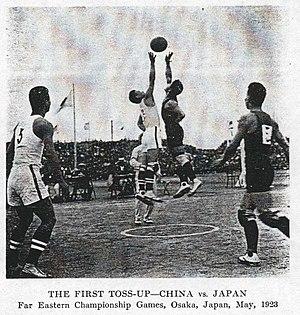
Les Jeux de l'Extrême-Orient de 1923 sont la sixième édition de cette compétition multisports; ils ont opposé la Chine, le Japon et les Philippines, et se sont tenus du 21 au 25 mai à Osaka, dans l'Empire du Japon. C'est la première et seule fois qu'Osaka a accueilli l'événement, en rupture avec l'usage selon lequel la capitale Tokyo était le lieu japonais traditionnel d'organisation. Java, la Thaïlande et l'Indochine française ont été invitées à y participer, mais ont refusé de venir. Un total de huit sports a été joué au cours de l'événement de cinq jours.
Les Jeux de l’Extrême-Orient étaient une compétition multisports à laquelle participaient des pays de l'Asie de l'Est et du Sud-est. Dix éditions eurent lieu tous les deux ans, puis quatre ans, de 1913 à 1934 ; une onzième fut annulée alors qu'elle devait se dérouler à Osaka, au Japon, en 1938.
L'épreuve de basket-ball aux Jeux de l'Extrême-Orient était la seule compétition majeure de basket-ball en Asie, avant la Deuxième Guerre mondiale.